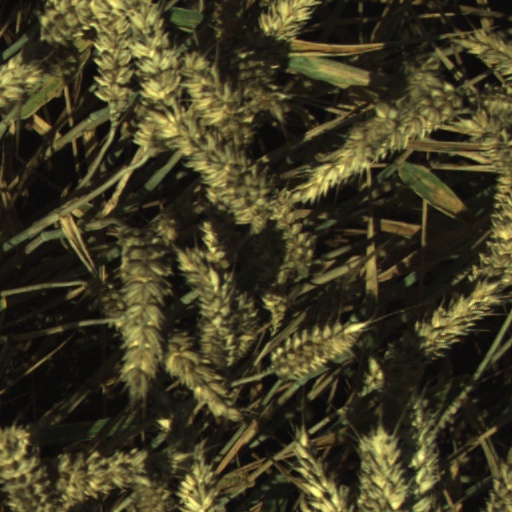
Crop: wheat